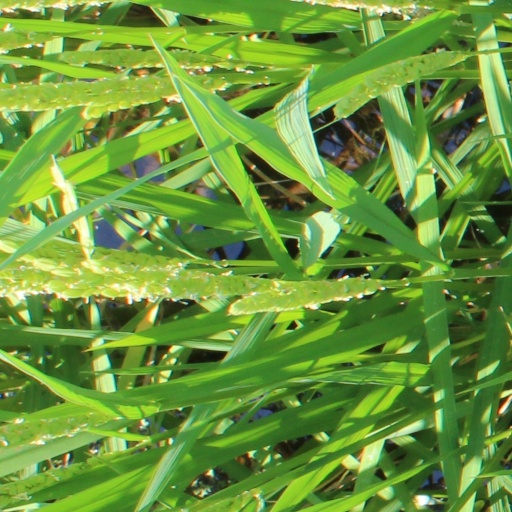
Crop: rice